Chris Higgins (musician)

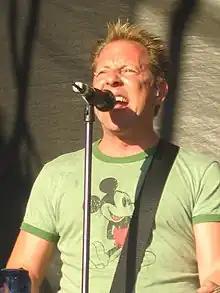

Christopher Higgins, best known by his stage name Higgins X-13 (born September 23, 1972), is an American musician, best known as the backup guitar/keyboard/percussion player in the punk rock band the Offspring.